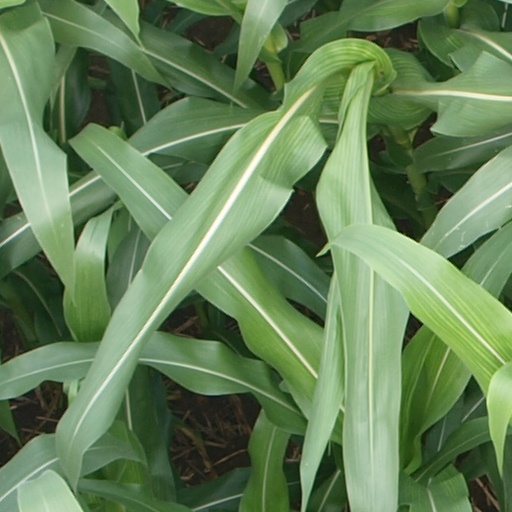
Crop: maize; corn